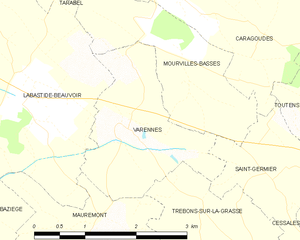
Varennes est une commune française située dans le département de la Haute-Garonne en région Occitanie.